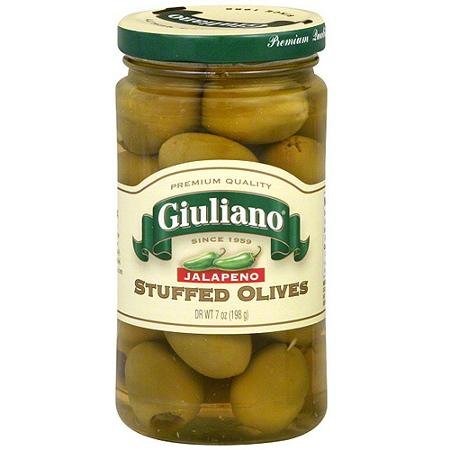
Item Name: Giuliano Jalapeno Stuffed Olives, 7 oz (Pack of 6)
Value: 6.0
Unit: Count

Price: 44.39